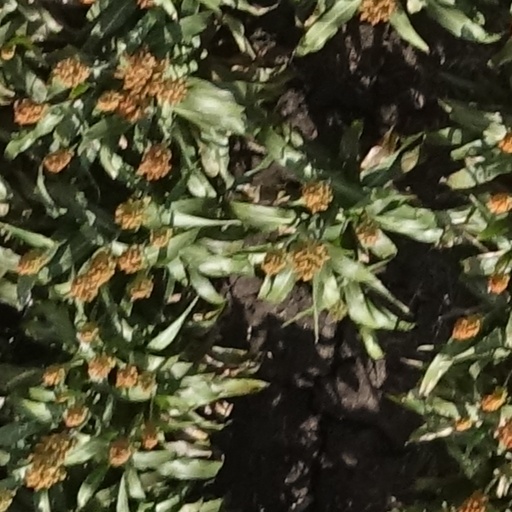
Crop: sorghum